Grange-over-Sands

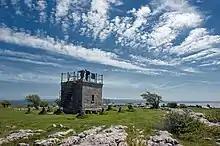
Hampsfell Hospice

Above the town is Hampsfield Fell (generally abbreviated to Hampsfell), crowned by 'Hampsfell Hospice', a sturdy limestone tower monument built in 1846 by the vicar of Cartmel. This offers shelter in bad weather and extensive views in better conditions. Over the door, which faces east, there is an inscription from Homer - 'ΡΟΔΟΔΑΚΤΥΛOΣ EΩΣ' - (RODODAKTYLOS EOS "rosy-fingered" Dawn) - whilst inside are painted boards commemorating its construction, praising the view and welcoming visitors. On the roof, which is accessible by a crude flight of stone stairs, is a crude alidade or compass pointer allowing the easy identification of nearby peaks and sights of interest. Hampsfell is the subject of a chapter of Wainwright's book "The Outlying Fells of Lakeland". It reaches . The summit of Hampsfell is surrounded by several flat, incised areas of limestone pavement.